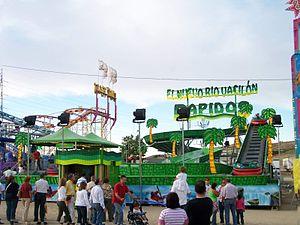
Les bouées désignent familièrement une attraction aquatique où les passagers prennent place dans une embarcation en forme de bouée géante, qui parcourt un torrent artificiel en circuit fermé, où de nombreuses pompes et mécanismes assurent éclaboussures et sensations.